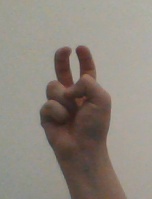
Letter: toot